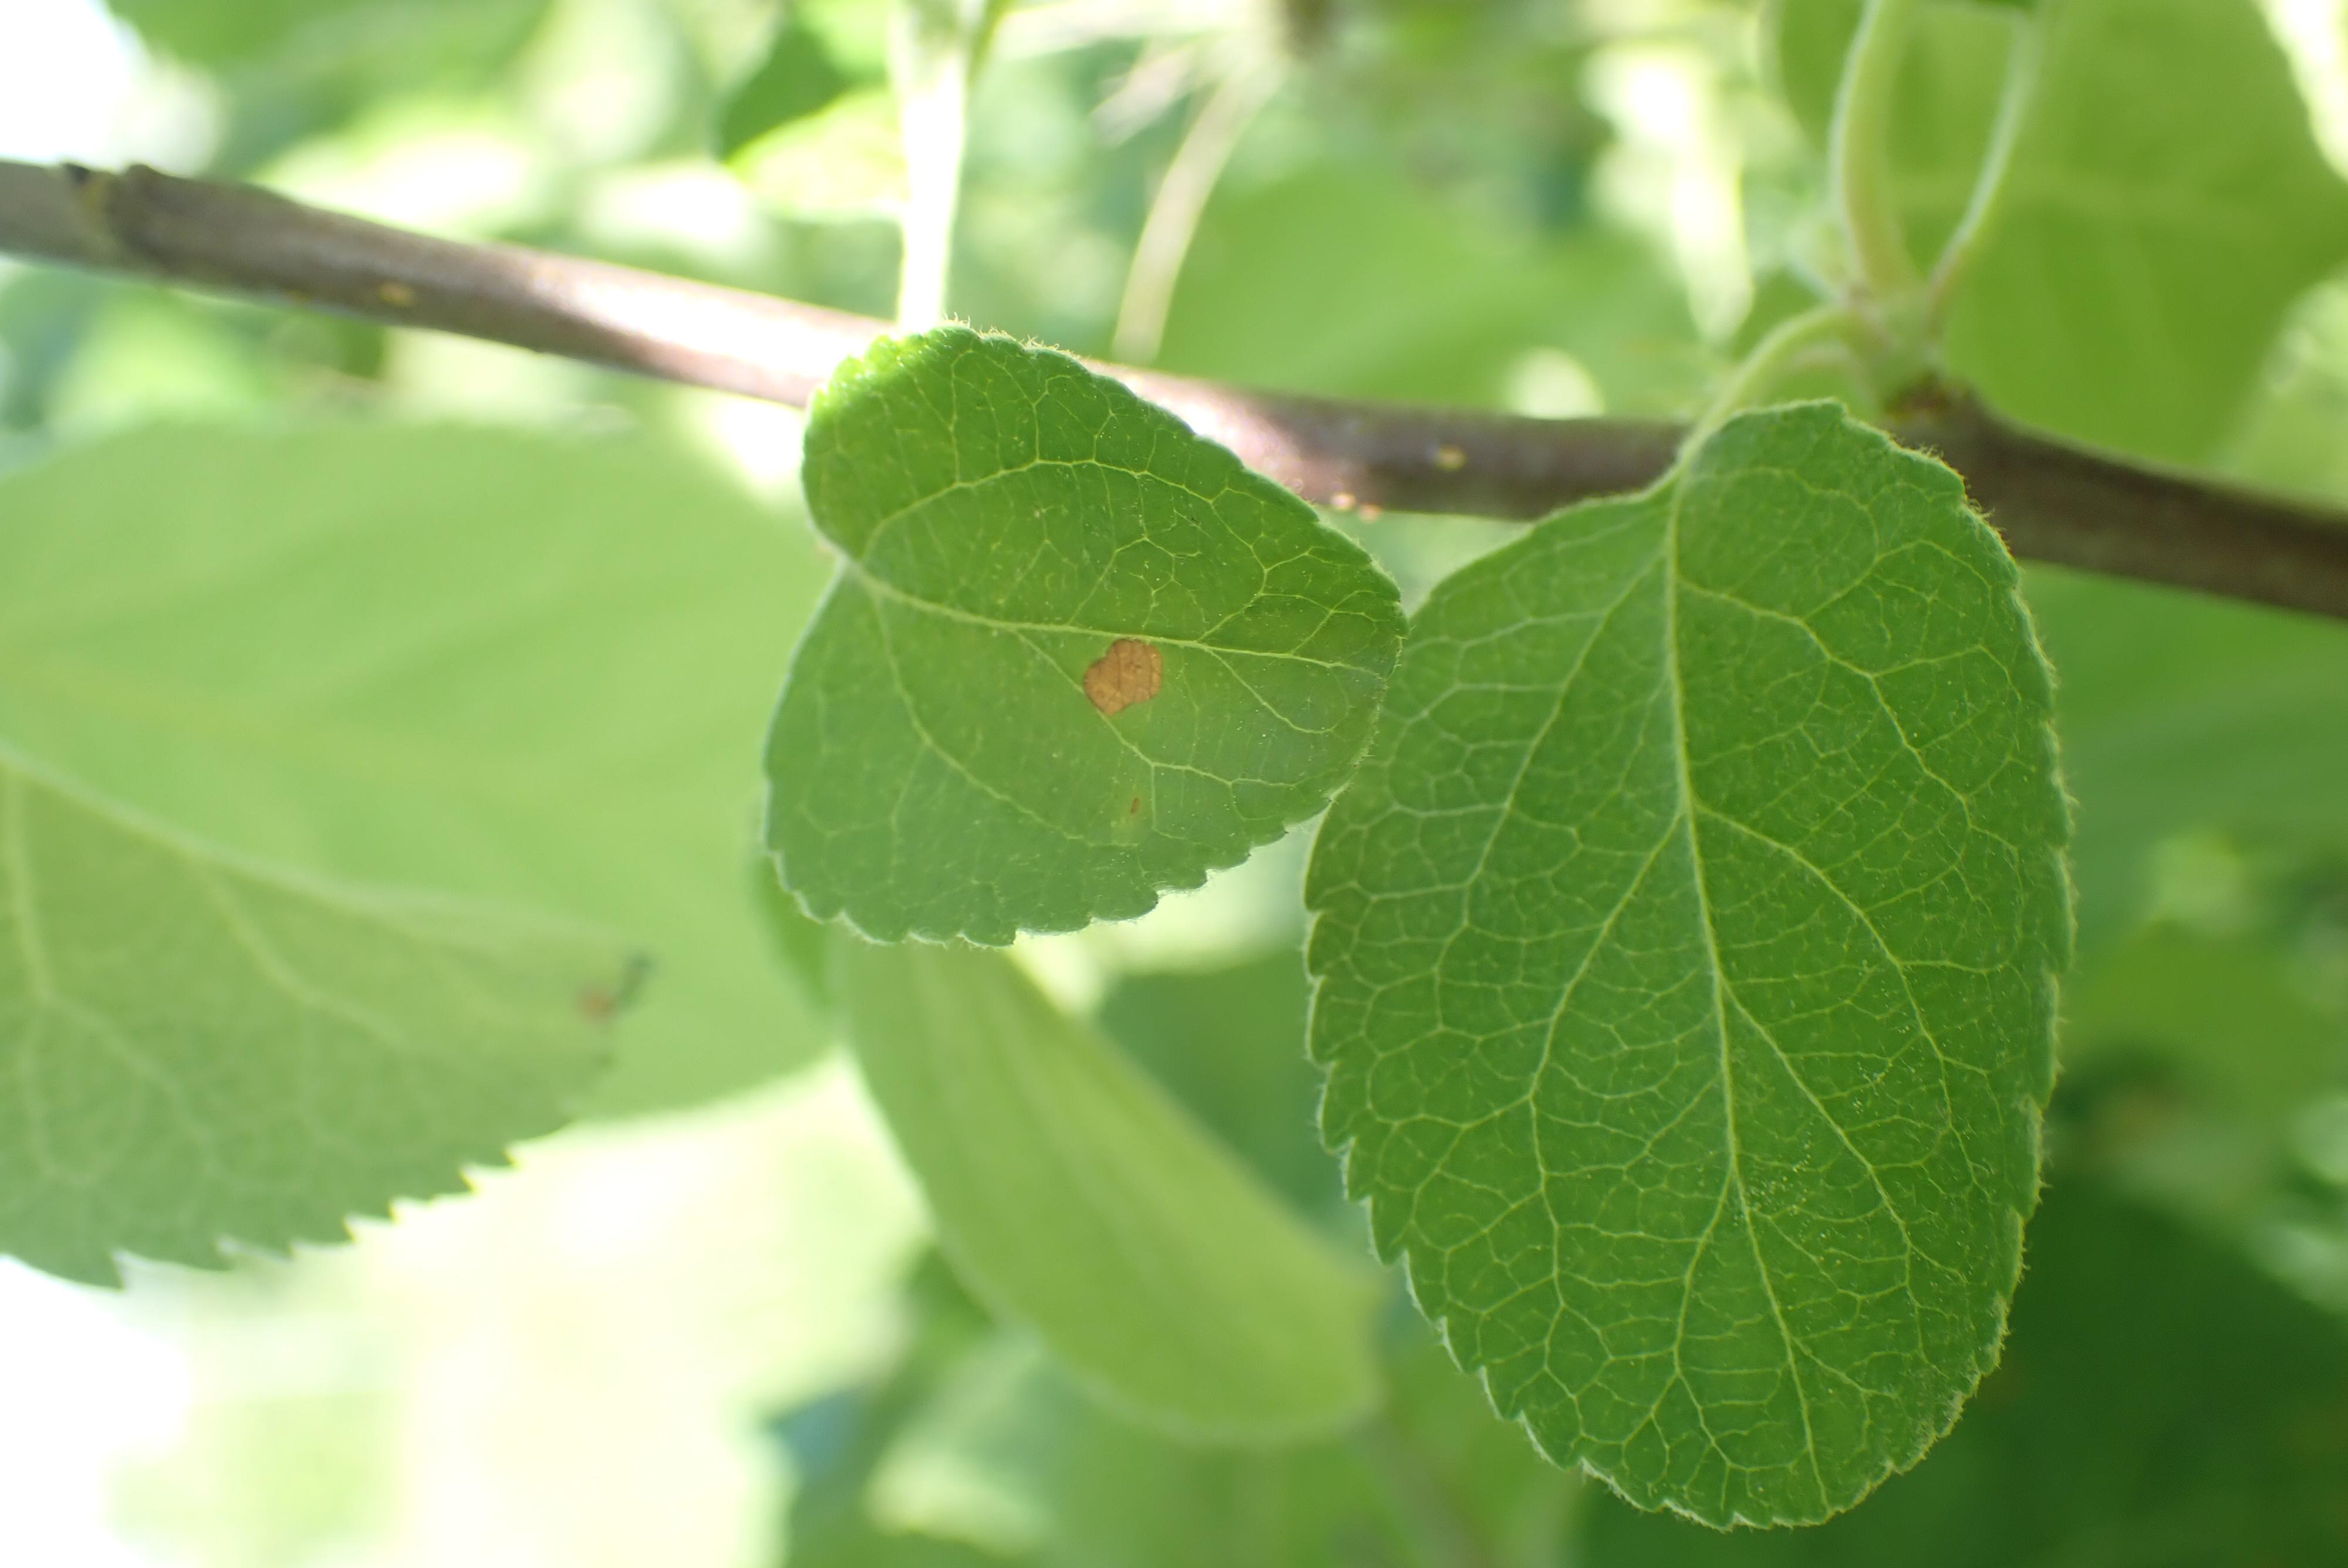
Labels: frog_eye_leaf_spot